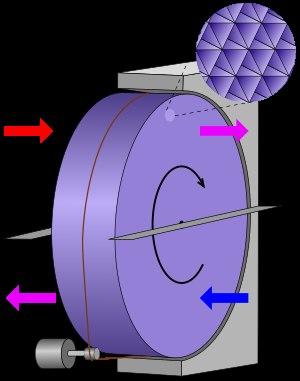
Un échangeur de chaleur rotatif, encore appelé roue thermique, est un type d'échangeur de chaleur entre deux flux de gaz.